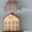
Label: lamp